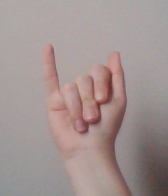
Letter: meem